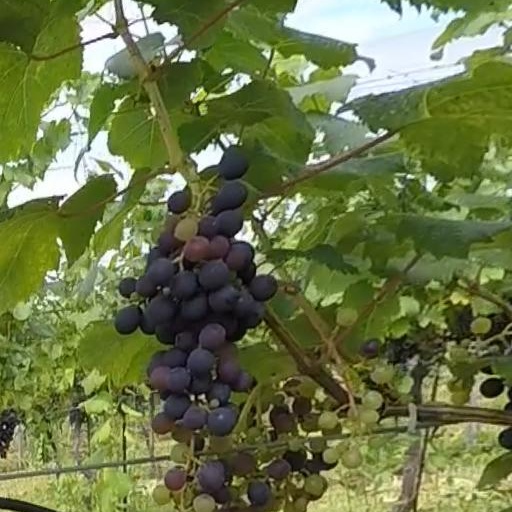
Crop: grape